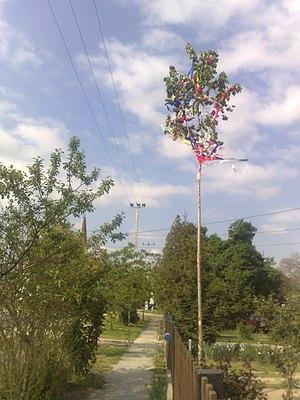
Un arbre de mai à Egyed, en Hongrie, en 2010 Magyar: Májusfa Egyeden 2010-ben